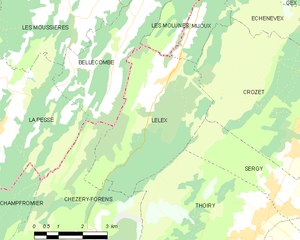
Carte des communes françaises: Lélex
Lélex est une commune française, située dans le département de l'Ain en région Auvergne-Rhône-Alpes. Elle est également une station de sports d'hiver du Jura français, appartenant au domaine des Monts Jura.